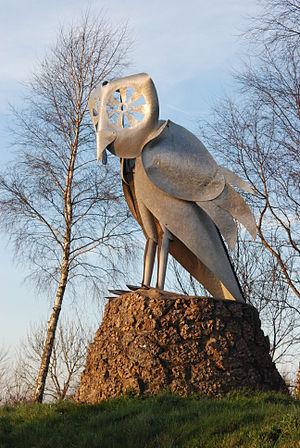
Ar gaouenn a zo bet dibabet da arouez Kawan, met n'eo ket evit se e talvez Kawan ar gaouenn.
Cet article recense les œuvres d'art dans l'espace public des Côtes-d'Armor, en France.